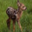
Label: deer